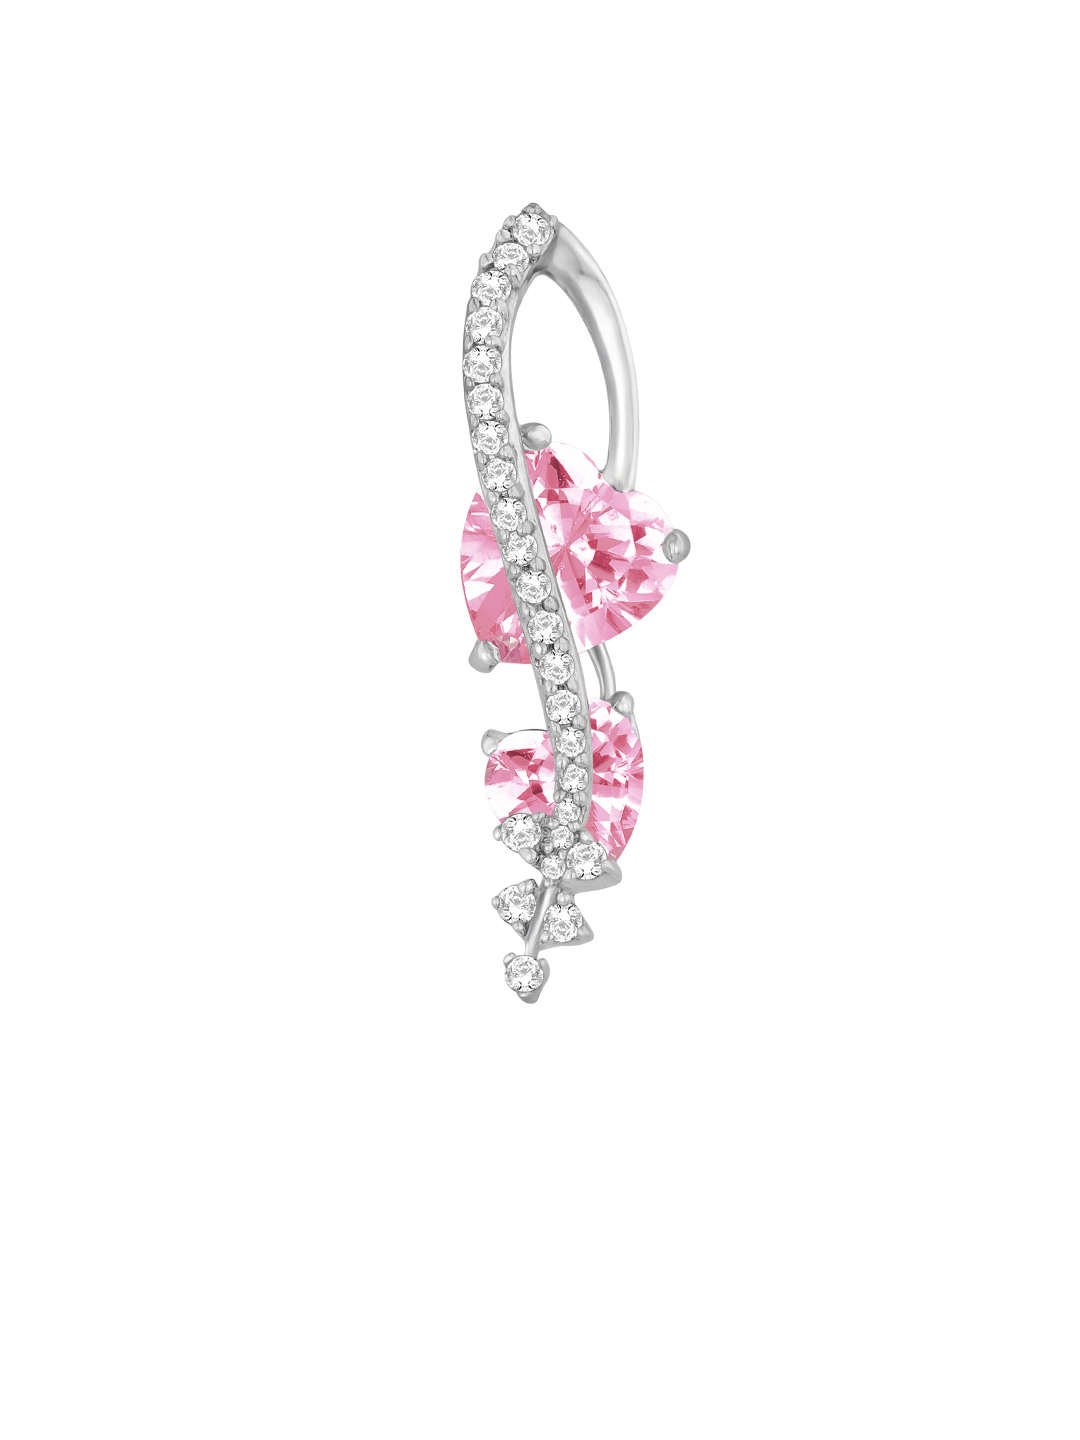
Lucera Women Silver Pendant
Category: Accessories / Jewellery / Pendant
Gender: Women
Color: Silver
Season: Summer 2012
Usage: Casual